Jan van Eyck

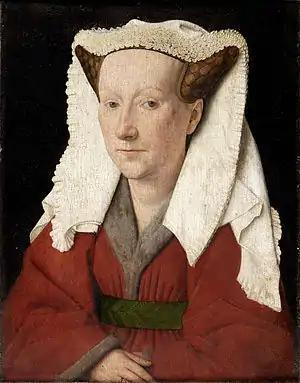
"Portrait of Margaret van Eyck", Groeningemuseum, Bruges, 1439

Considered revolutionary within his lifetime, van Eyck's designs and methods were heavily copied and reproduced. His motto, one of the first and still most distinctive signatures in art history, "" ("AS I CAN"), a pun on his name, first appeared in 1433 on "Portrait of a Man in a Turban", which can be seen as indicating his emerging self-confidence. The years between 1434 and 1436, when he produced the "Madonna of Chancellor Rolin", "Lucca Madonna" and "Virgin and Child with Canon van der Paele", are generally considered his high point.